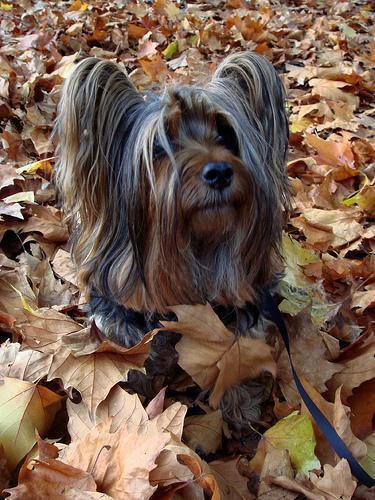
silky_terrier